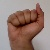
The image shows a hand gesture representing the letter 'A' in Indian Sign Language.